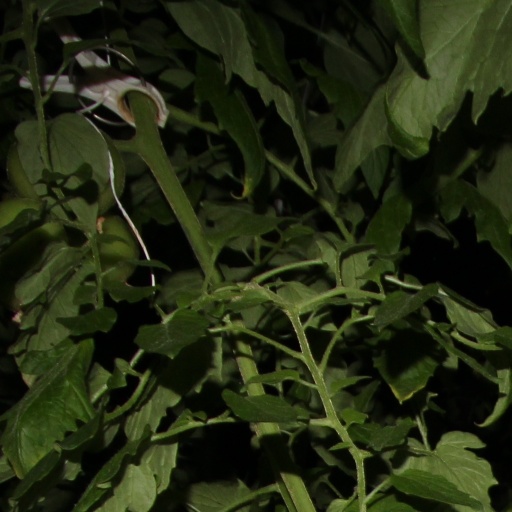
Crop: tomato